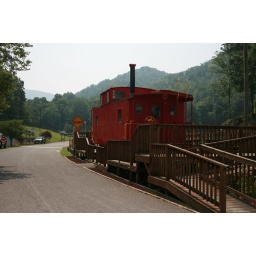
picture of the train car in beside the road at council park